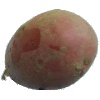
Label: red_potato